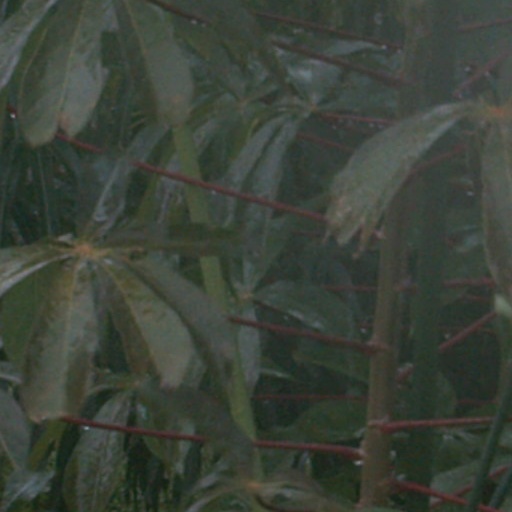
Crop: cassava